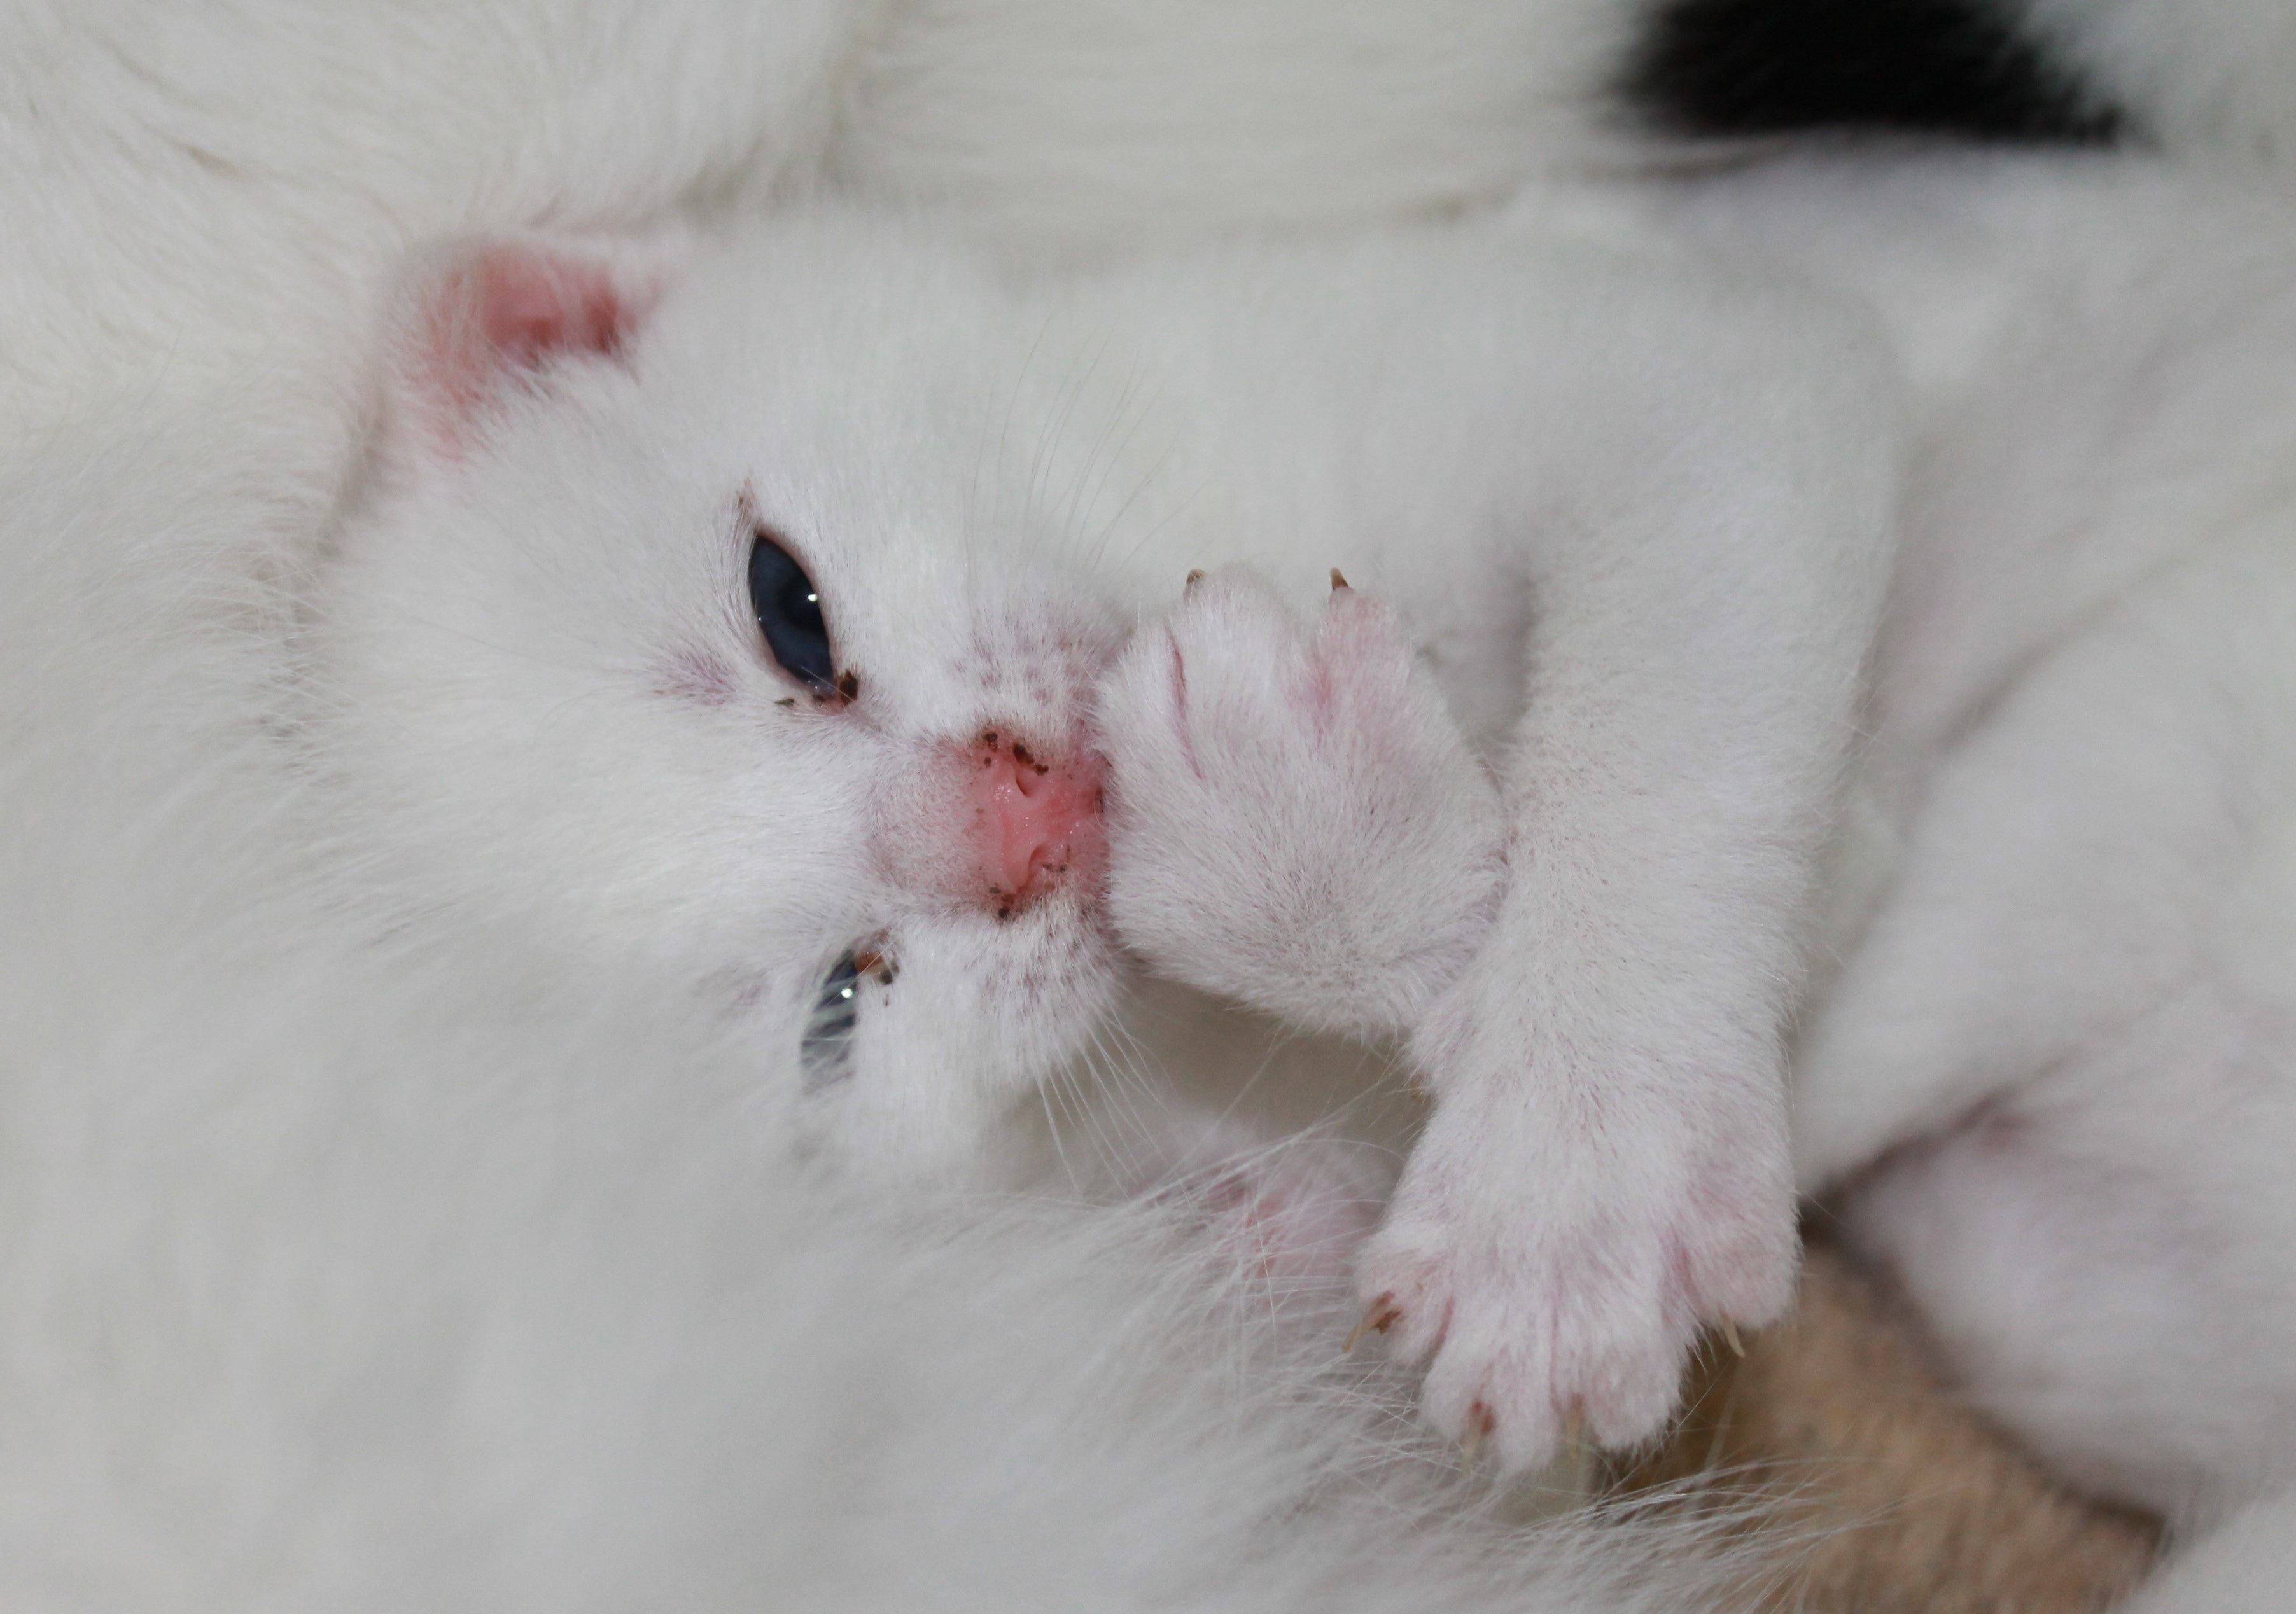
sweet, pet, kitten, cat, mammal, nose, whiskers, vertebrate, ragdoll, persian, baby cat, young kittens, small to medium sized cats, cat like mammal, carnivoran